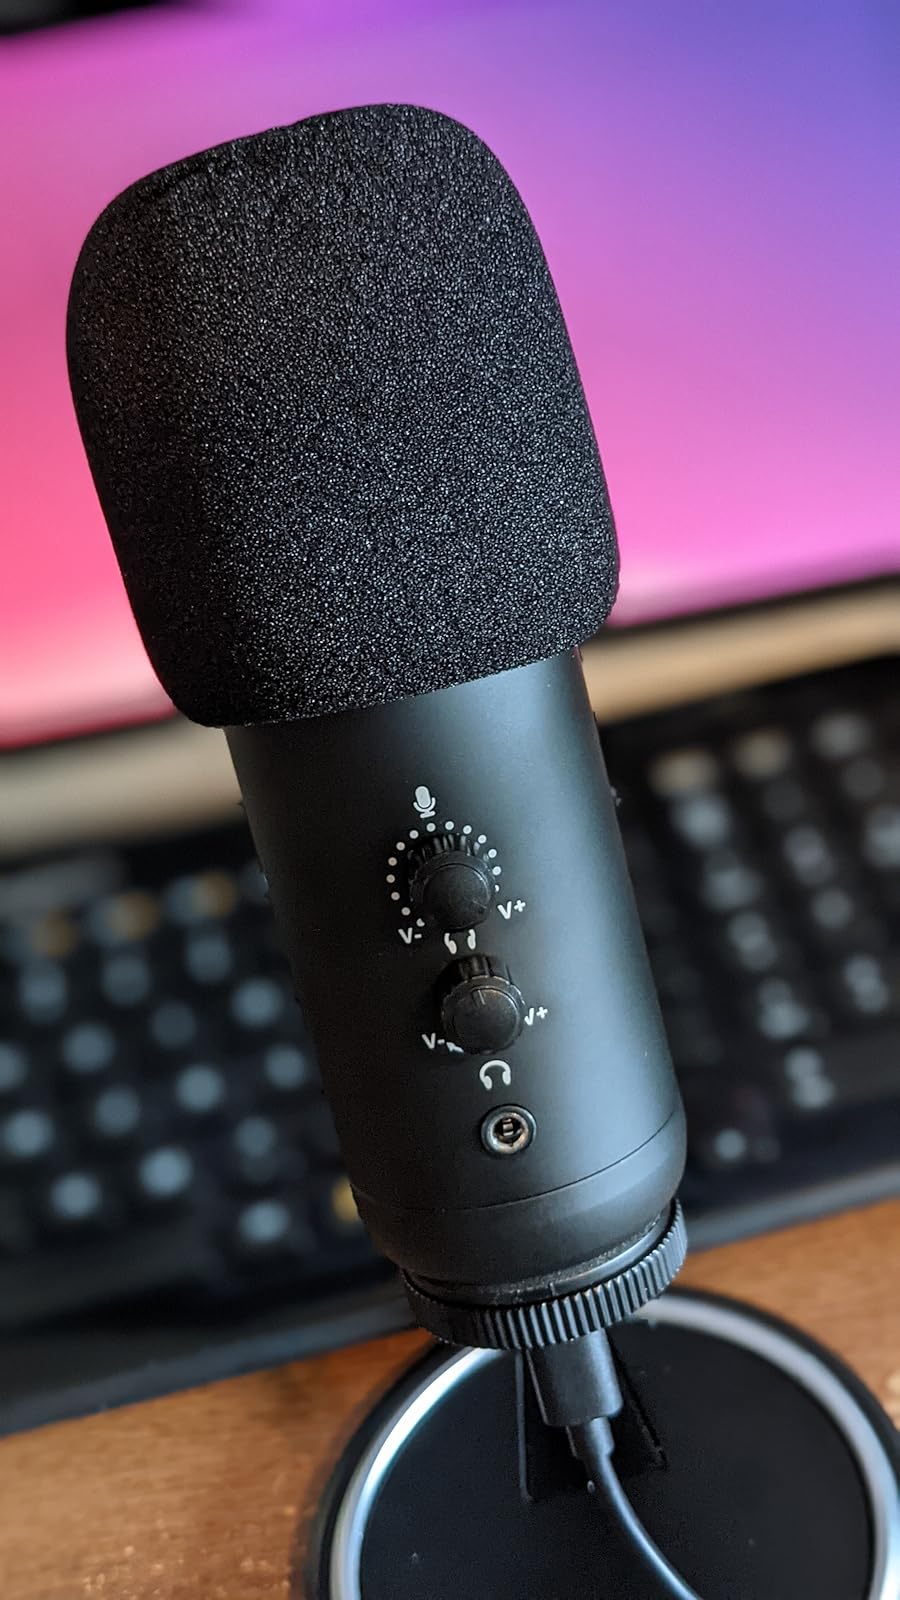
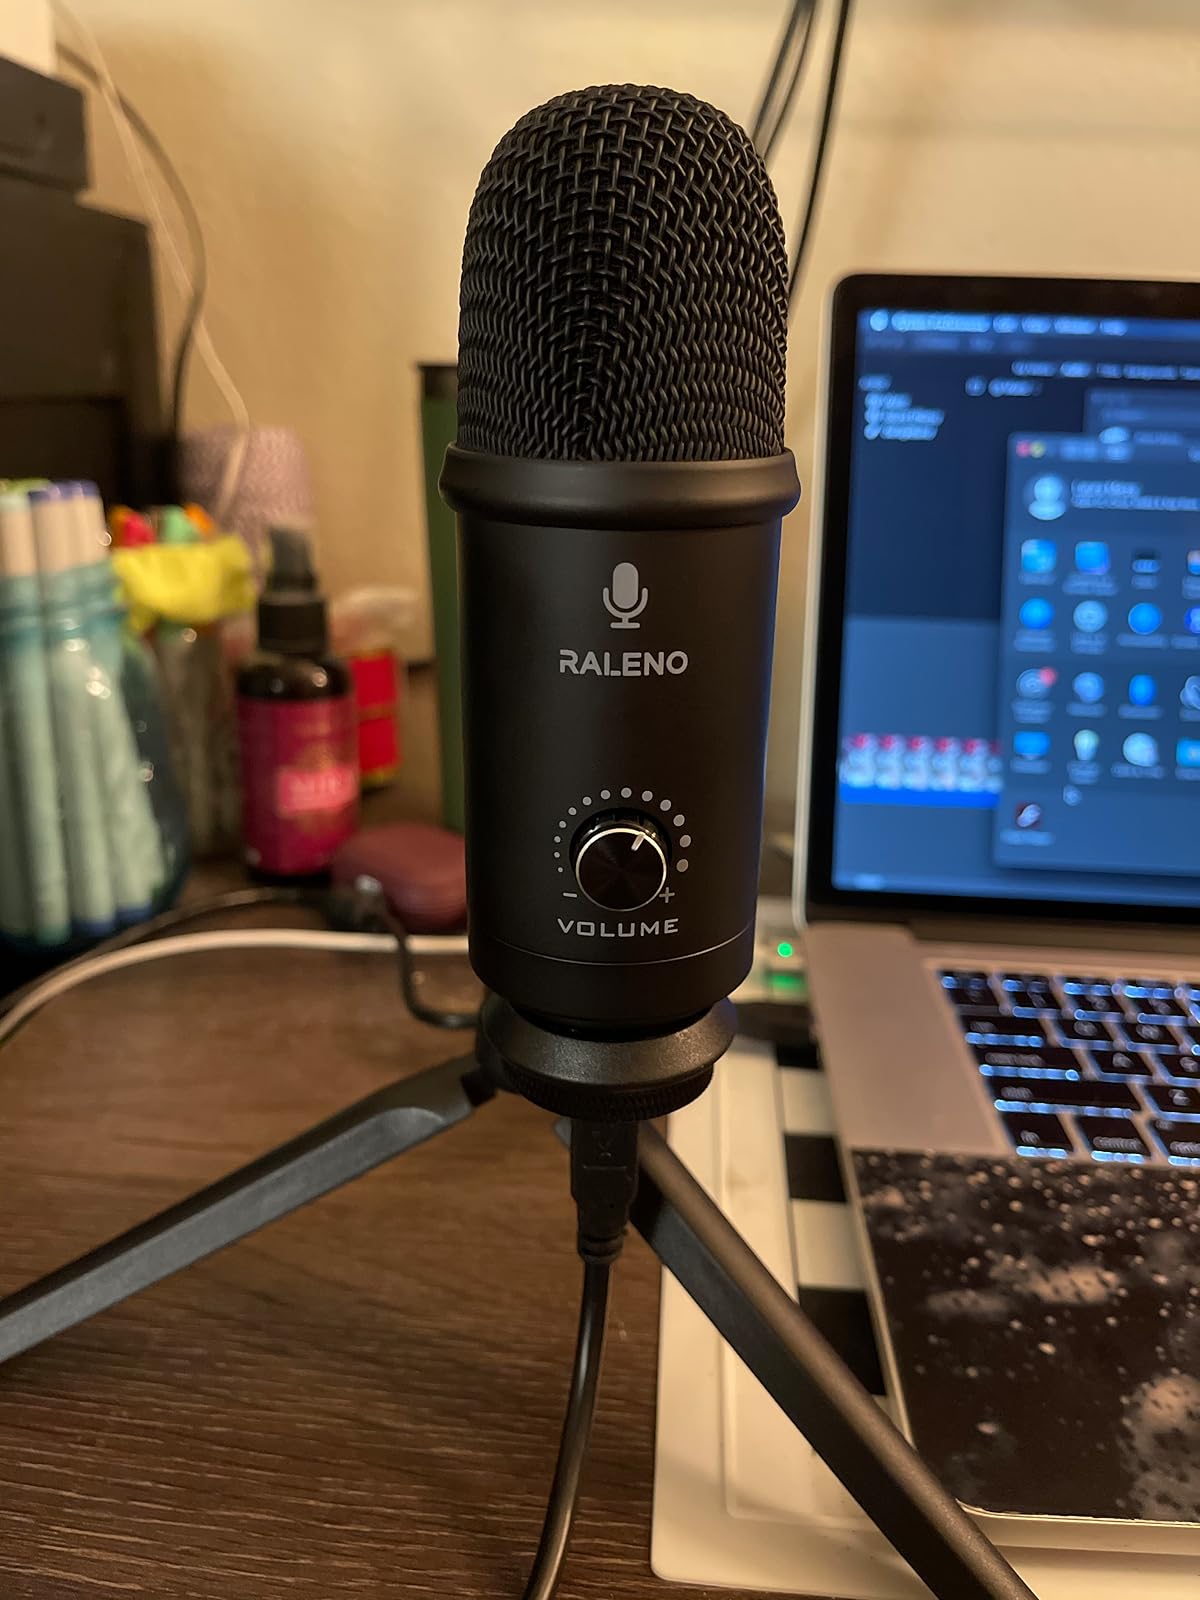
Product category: microphone
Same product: no